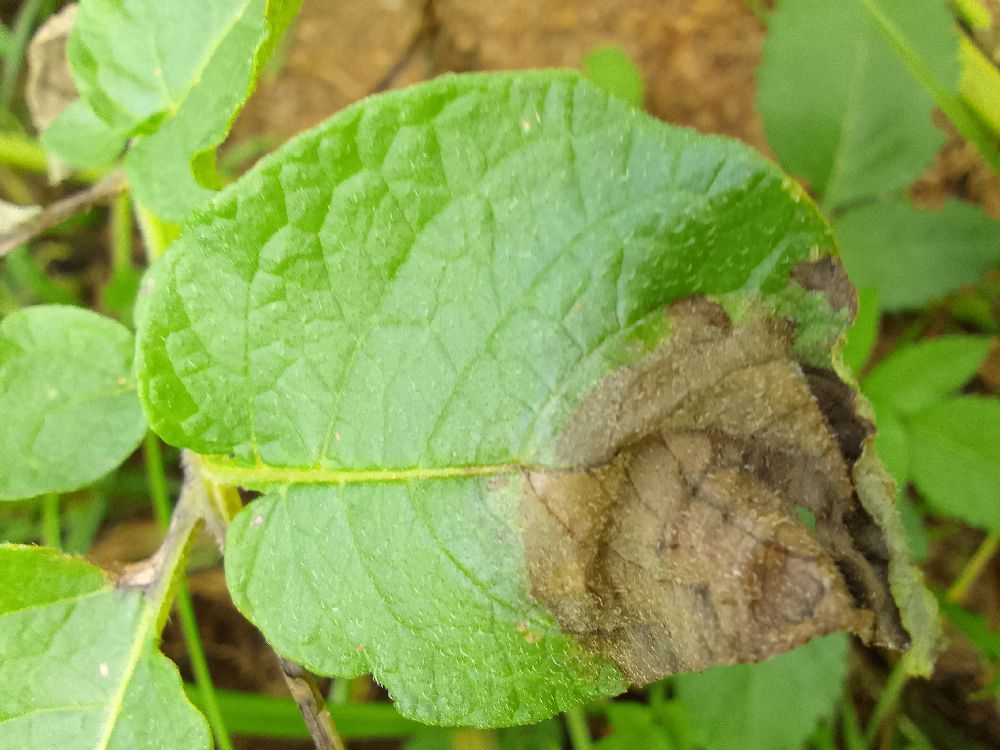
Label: Late blight